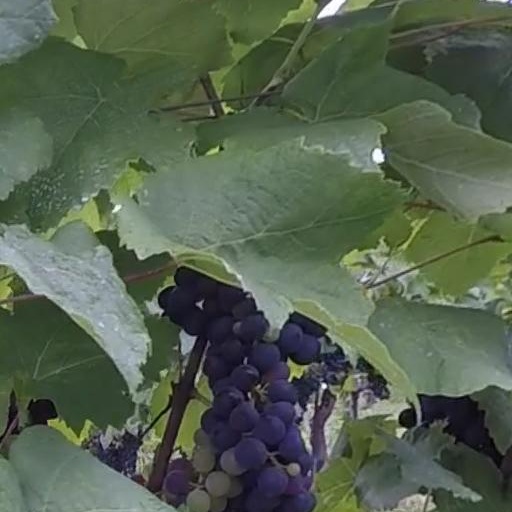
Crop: grape